Elite overproduction

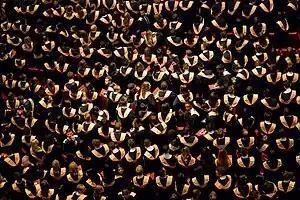
A university graduation ceremony in Ottawa, Canada (2016)

Elite overproduction is a concept developed by Peter Turchin that describes the condition of a society that has an excess supply of potential elite members relative to its ability to absorb them into the power structure. This, he hypothesizes, is a cause for social instability, as those left out of power feel aggrieved by their relatively low socioeconomic status.